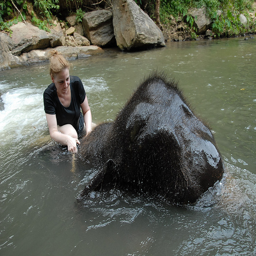
A woman is washing an animal in a river.
A woman giving an elephant a bath in the river.
A girl is in the water with a huge black animal.
A girl riding an elephant through a river
A woman on the back of an elephant in a river.